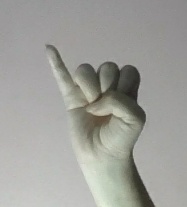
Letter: meem